Ionia

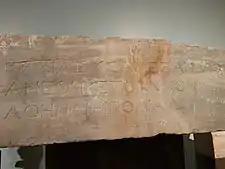
Inscription from the Temple of Athena Polias at Priene, identifying Alexander the Great as the temple's funder.

The victories of the Greeks during the Persian invasion of Greece and the liberation of Thrace, Macedon, and Ionia from the Persian Empire had the effect of enfranchising their kinsmen on the other side of the Aegean, and the Battle of Mycale (479 BC), in which the defeat of the Persians was in great measure owing to the Ionians, secured their emancipation. They henceforth became the dependent allies of Athens within the Delian League. In the Athenian tribute lists, one of the regions of the empire is the "Ionikos phoros", a region that includes the cities of Ionia, but also Aeolis and Mysia to the north. Caria to the south was initially its own region, but was folded into the Ionikos phoros in 438 BC.